Blackberry River Inn

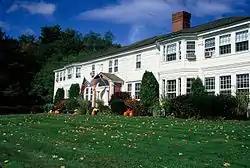
Front facade

The Blackberry River Inn (historically known as the Moseley House-Farm) is a colonial mansion at 538 Greenwoods Road West (United States Route 44) in Norfolk, Connecticut. Constructed in 1763, the mansion was listed on the National Register of Historic Places under its historic name in 1984.